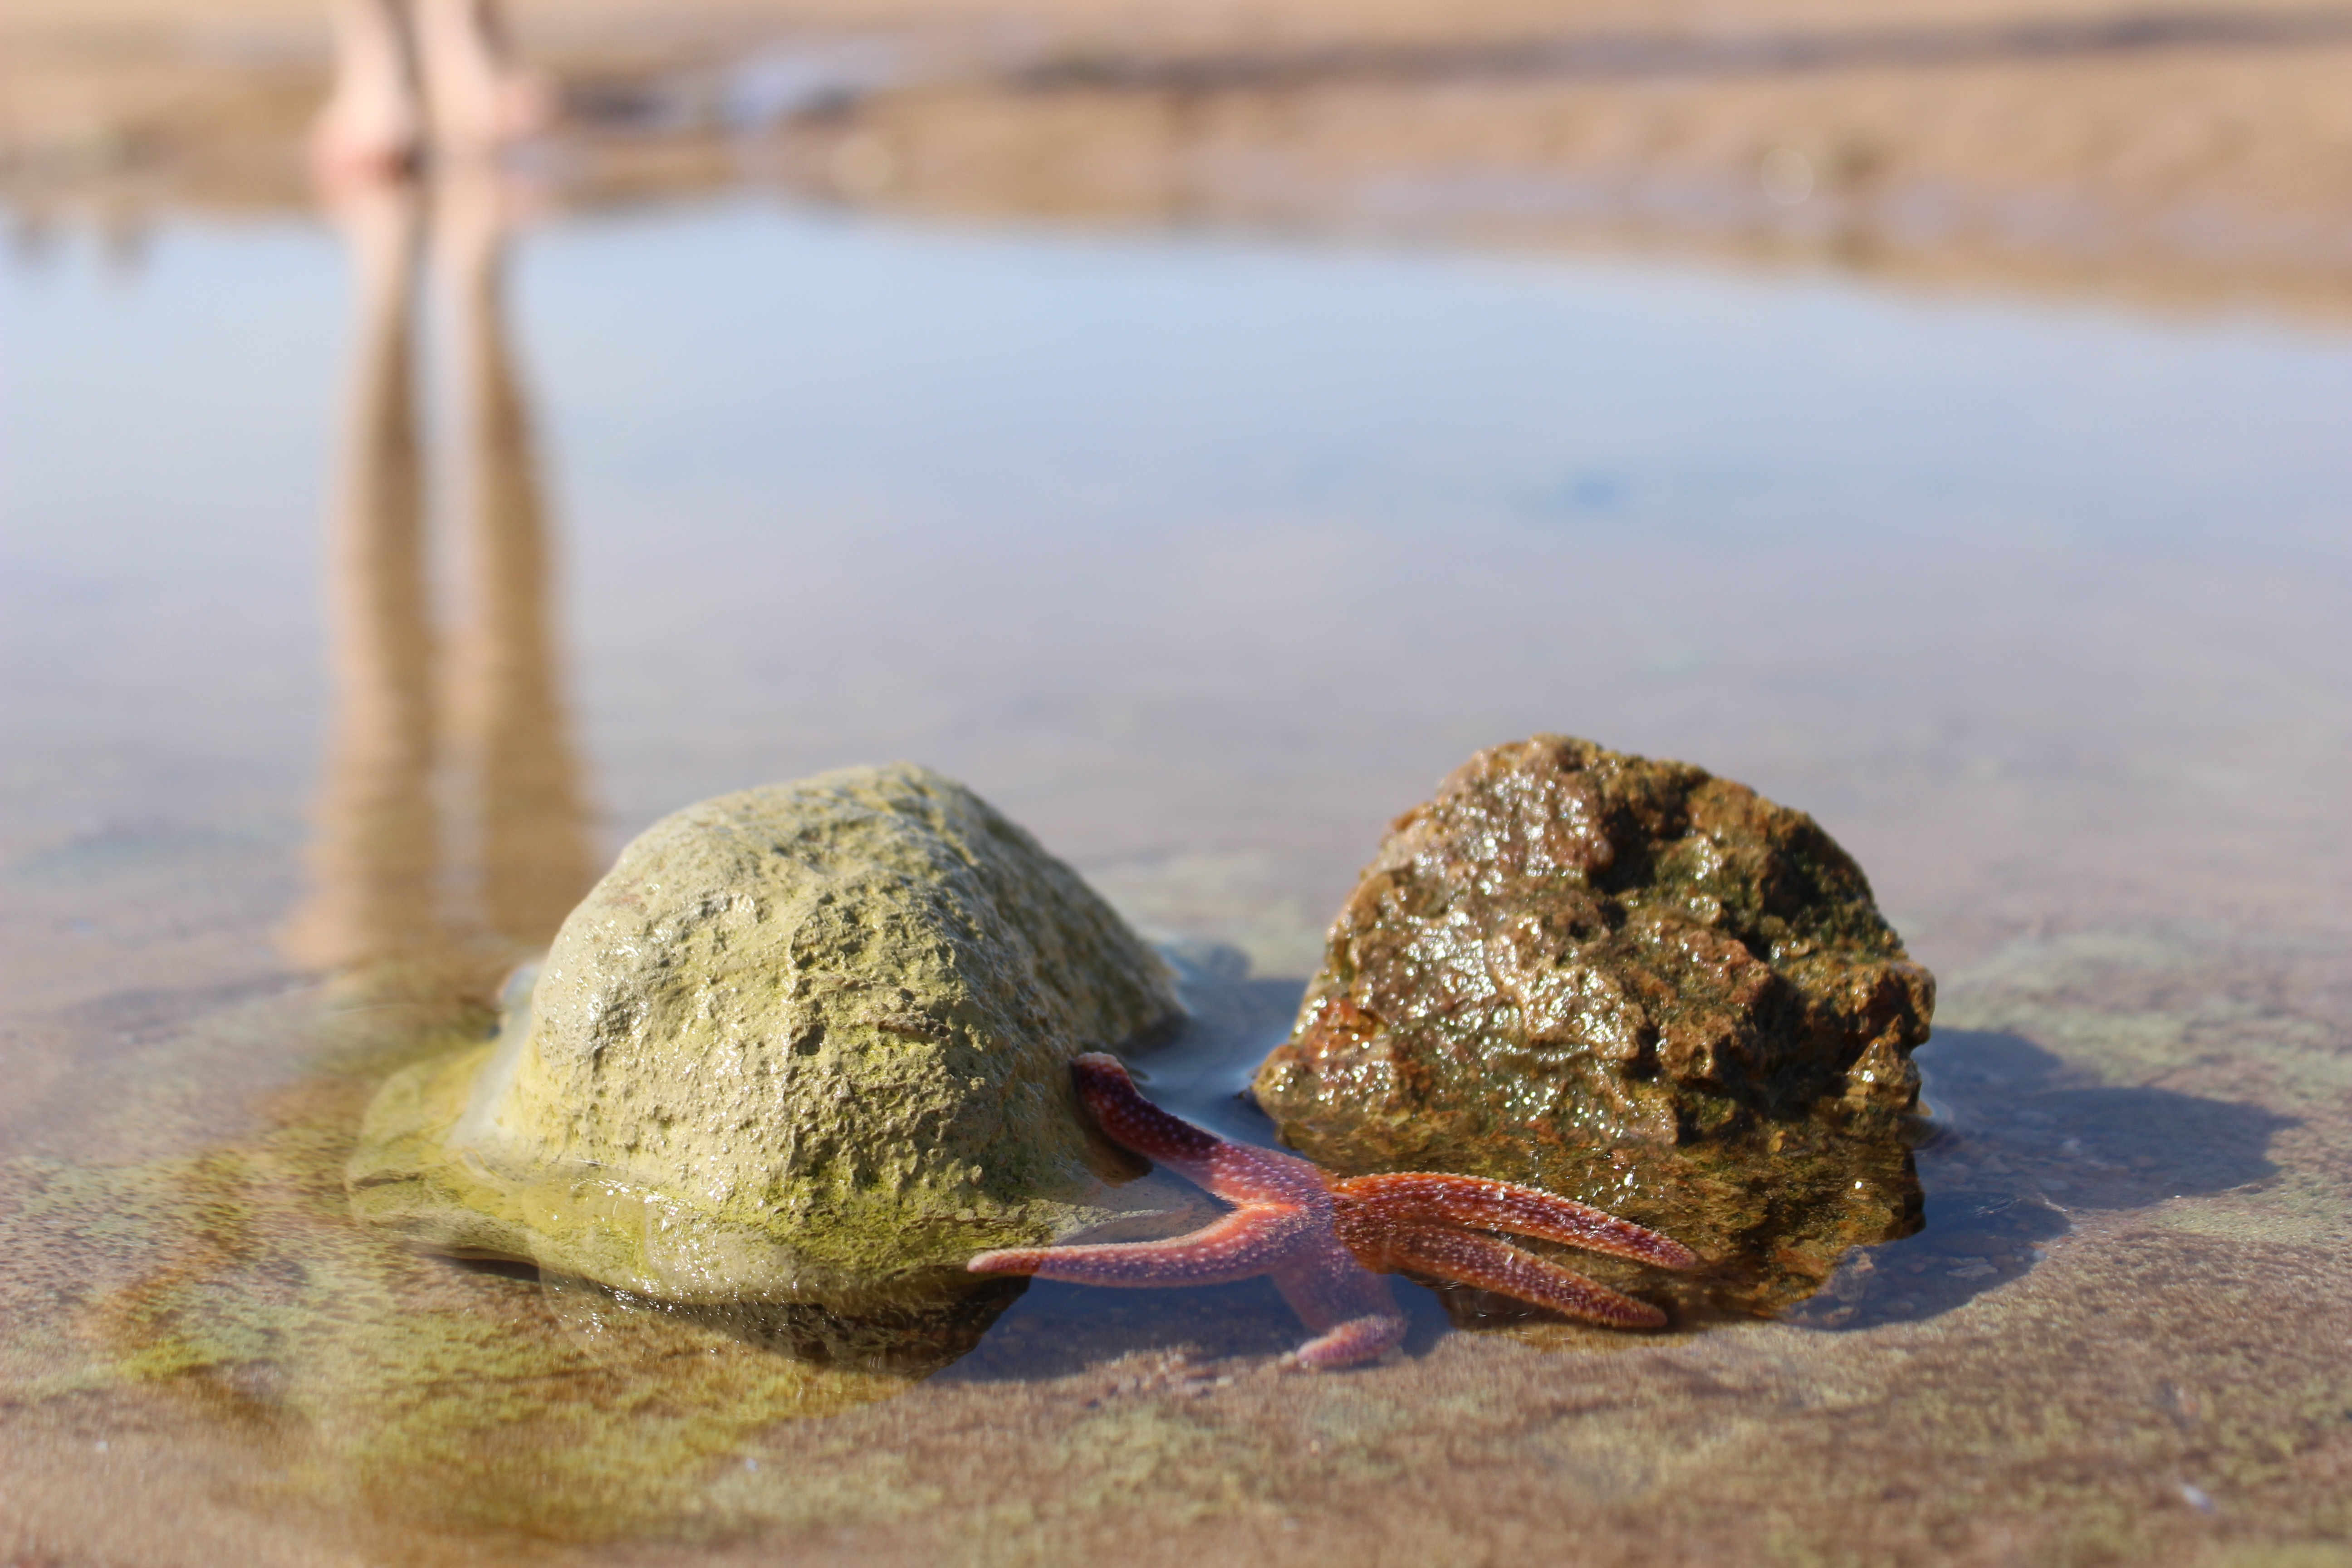
beach, sea, water, sand, rock, holiday, fauna, material, pebbles, sea star, transparent water